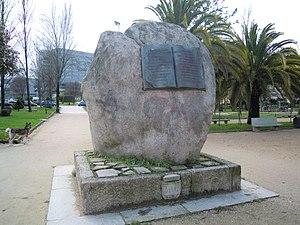
Campolongo est un quartier de la ville de Pontevedra. Il a une fonction résidentielle, administrative, scolaire et commerciale.